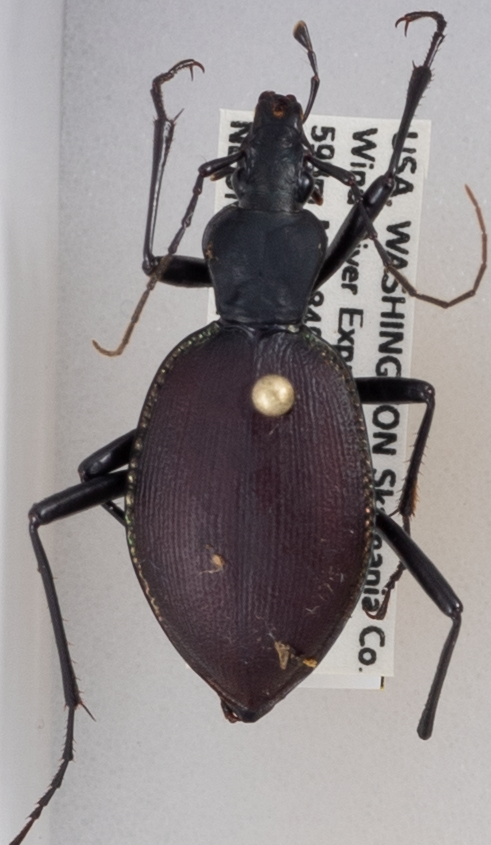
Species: Scaphinotus angusticollis
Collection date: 2018-09-11
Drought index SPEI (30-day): -0.546
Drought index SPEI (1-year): -0.27
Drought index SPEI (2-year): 0.612